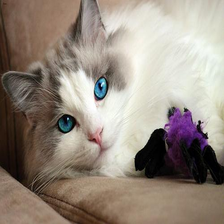
Species: cat
Breed: Ragdoll